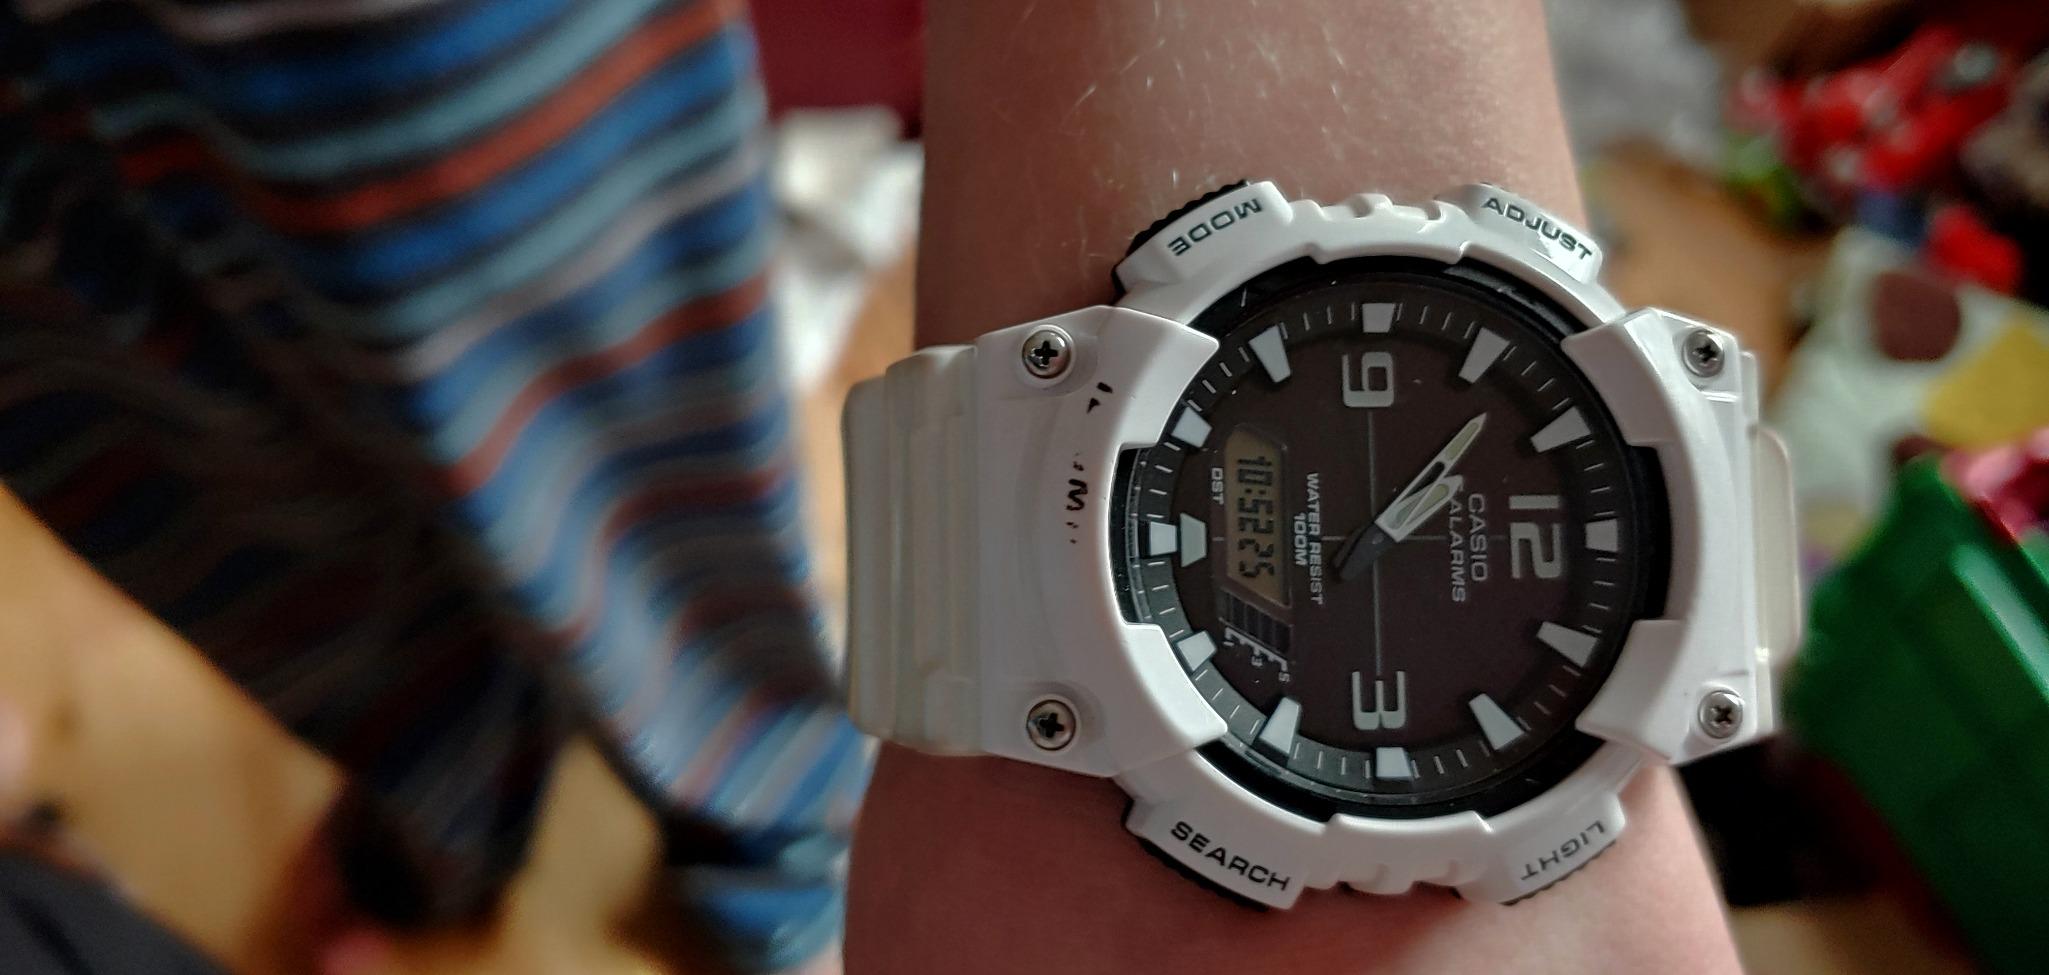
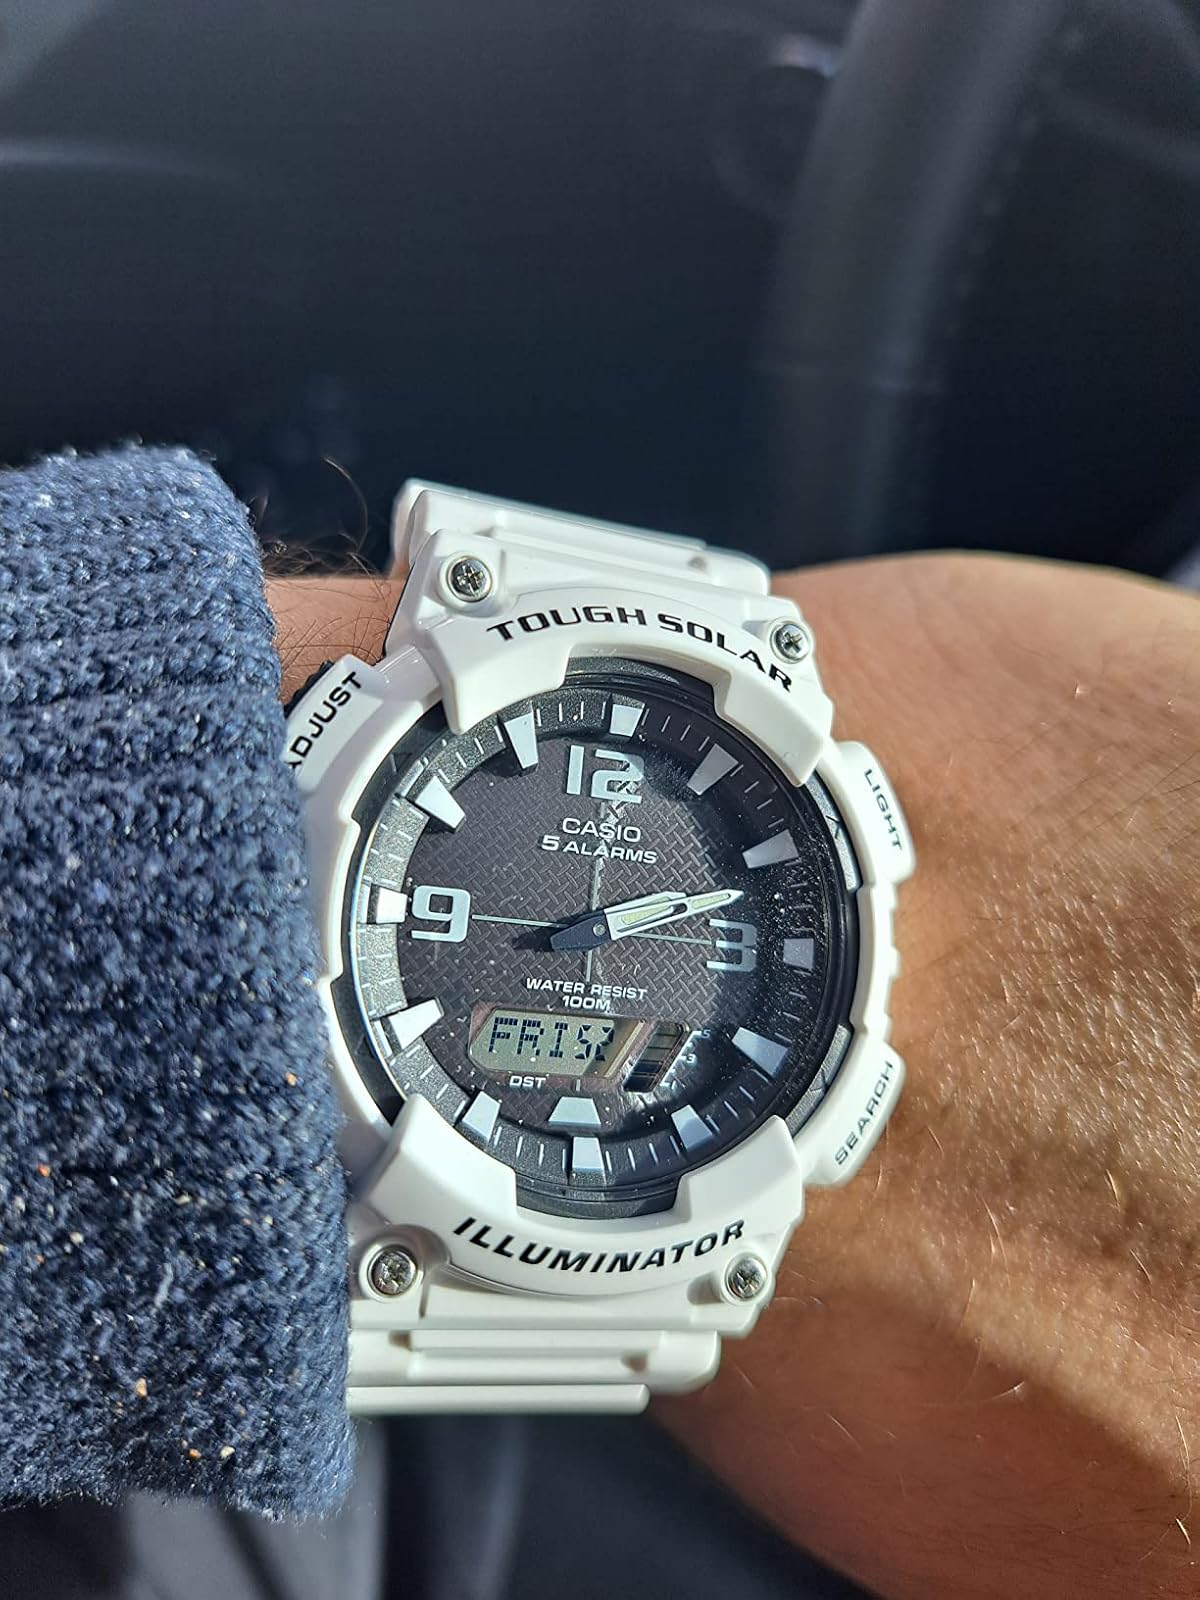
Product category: accessories_watch
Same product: yes